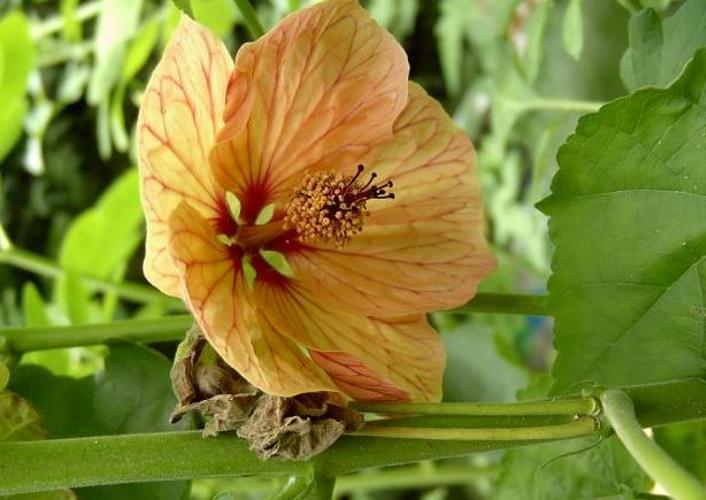
Label: mallow